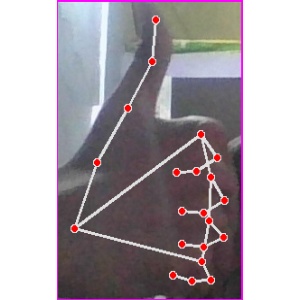
अक्षर: थ